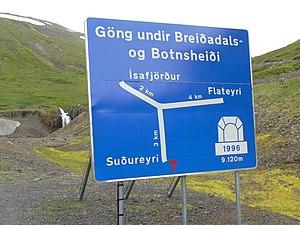
Le tunnel des Vestfirðir ou tunnel sous la Breiðadalsá et le Botnsheiði, en islandais Vestfjarðagöng et göng undir Breiðadals-og Botnsheiði, est le plus long tunnel routier d'Islande. Emprunté par les routes 60 et 65, il permet de franchir le Botnsheiði. Il a la particularité unique au monde pour un tunnel routier d'être composé de trois sections qui se réunissent en un carrefour souterrain. Il permet ainsi de relier aisément les villes d'Ísafjörður, Suðureyri et Flateyri respectivement via le fond des vallées des Skutulsfjörður, Súgandafjörður et Önundarfjörður.